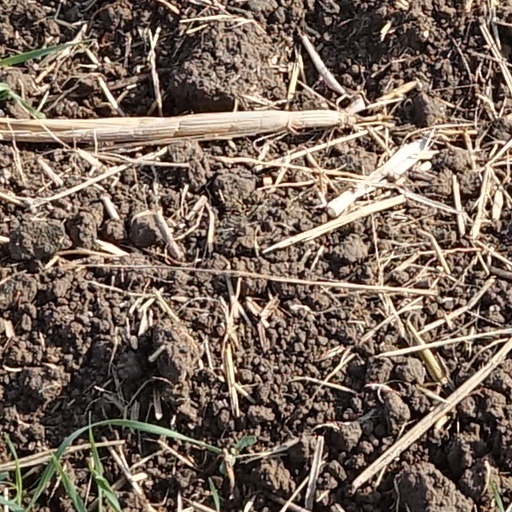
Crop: wheat